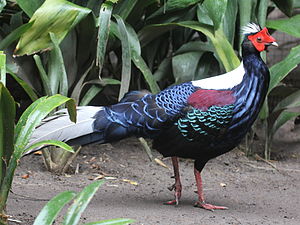
Swinhoesfasan
Swinhoesfasan er en hønsefugl, der lever på Taiwan.